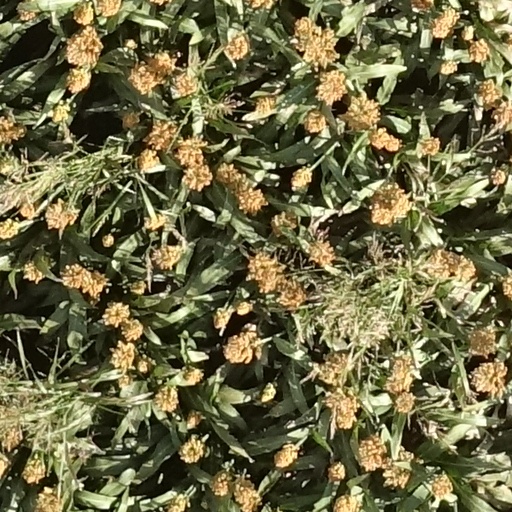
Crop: sorghum